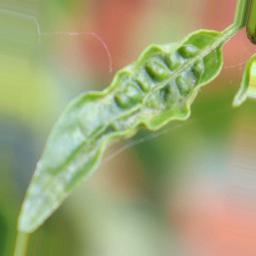
Label: mites_and_trips